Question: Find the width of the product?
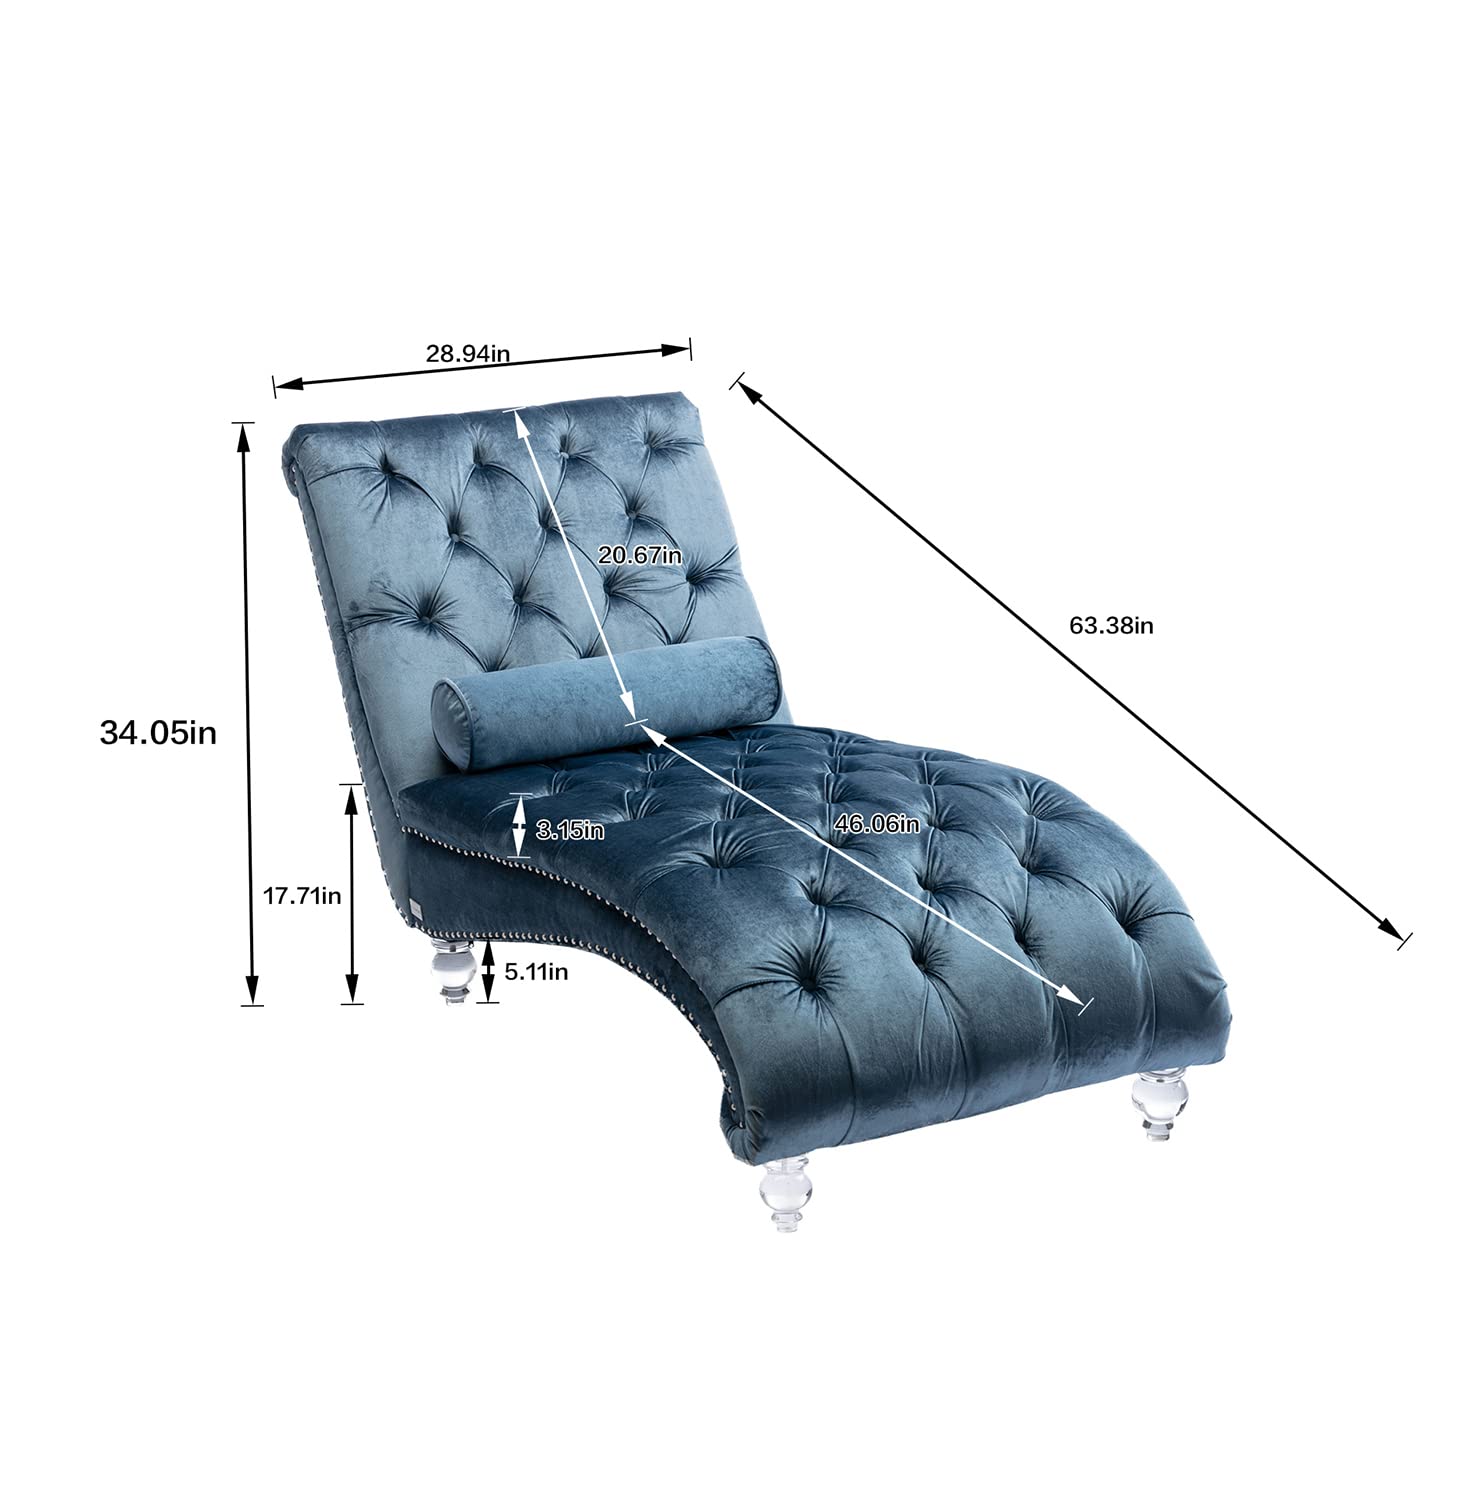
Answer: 28.94 inch